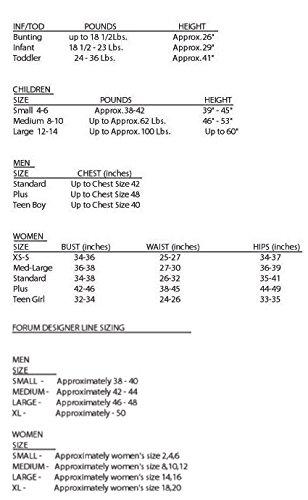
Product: Forum Novelties Mega Strobe Super Bright Party Light with Thunder Sound Effects
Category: Toys & Games | Party Supplies
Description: Mega Strobe Light with Thunder Sounds takes your party from ordinary to extraordinary.
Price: $30.19
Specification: ASIN:B001BG11HS|ShippingWeight:1.85pounds(Viewshippingratesandpolicies)|DomesticShipping:ItemcanbeshippedwithinU.S.|InternationalShipping:ThisitemcanbeshippedtoselectcountriesoutsideoftheU.S.LearnMore|DateFirstAvailable:June21,2008